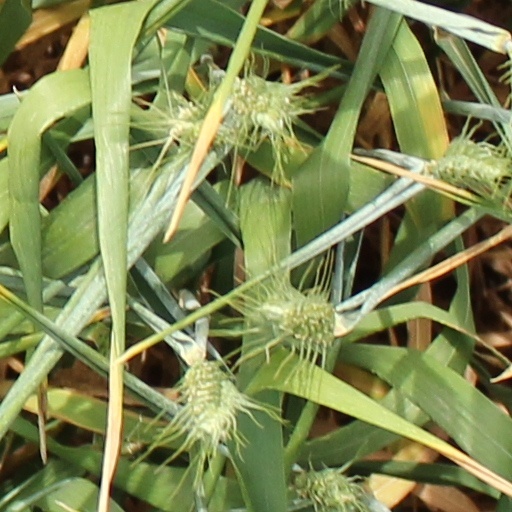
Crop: wheat